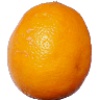
Label: Lemon Meyer 1